Dragonseeds

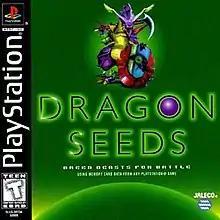

Dragonseeds, released in Japan as , is a video game where the player must clone a dragon and train it to fight. The player gets to choose from five basic dragon types and two secret dragons. The game also allows the player to receive extra dragons through the saves files of certain games, if the memory card is placed at the second slot. The game also allows a two-player mode, where each player can battle each other with their own dragons.